João Moutinho

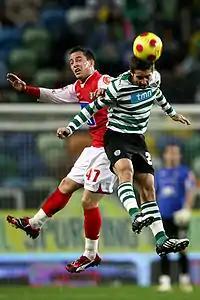
Moutinho (right) battling João Pereira in 2009

Moutinho's performances in the closing stages of the campaign, especially in the UEFA Cup with player of the match displays against Feyenoord and Newcastle United that helped the "Lions" reach the final of the competition, made him an automatic starter despite his young age; he contributed with 15 league games as his team finished second and, during the summer, he agreed to a one-year extension.